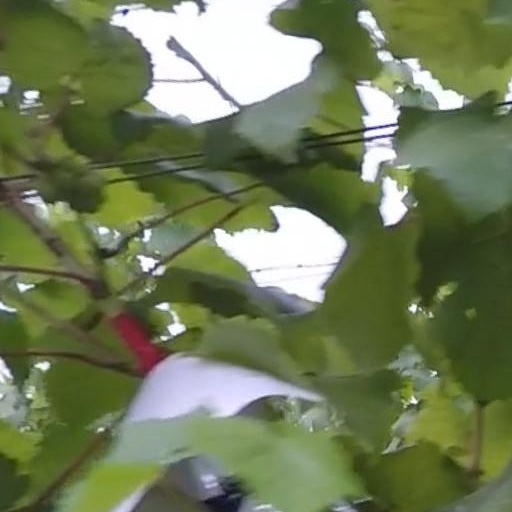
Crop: grape